Therizinosaurus

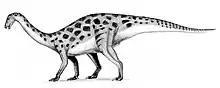
Outdated quadrupedal, sauropodomorph-like restoration of the related "Erlikosaurus"

"Therizinosaurus" had a rather stocky and robust that was very wide on its lower end. The was robust and short (almost sauropodomorph-like), and composed of five . The first four were functional and terminated in weight-bearing digits, hence having a tetradactyl (four-toed) condition. The last or fifth metatarsal was highly reduced bone located at the lateral side of the metatarsus and had no functional significance. Unlike most other theropods groups, the first pedal digit was—though shorter than the others—functional and weight-bearing. The second and third were equally long while the fourth was smaller and somewhat thinner. The pedal unguals were side to side flattened and likely sharp. The morphology of the feet of "Therizinosaurus" and other therizinosaurids was unique, as the general theropod formula includes tridactyl (three-toed) feet in which the first toe was reduced to a dewclaw and held off the ground.